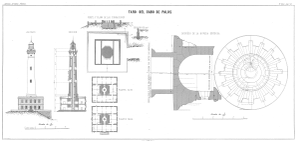
Le phare de Cabo de Palos est un phare situé en bout de Cabo de Palos sur le territoire de la ville de Carthagène, au sud de la Mar Menor dans la région de Murcie en Espagne. Le phare est déclaré bien d'intérêt culturel espagnol depuis le 1ᵉʳ juillet 2002.